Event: Nepal Earthquake
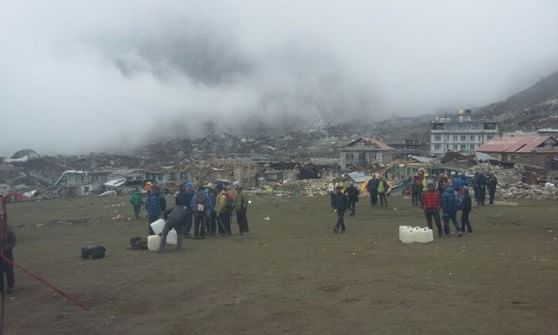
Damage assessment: damage